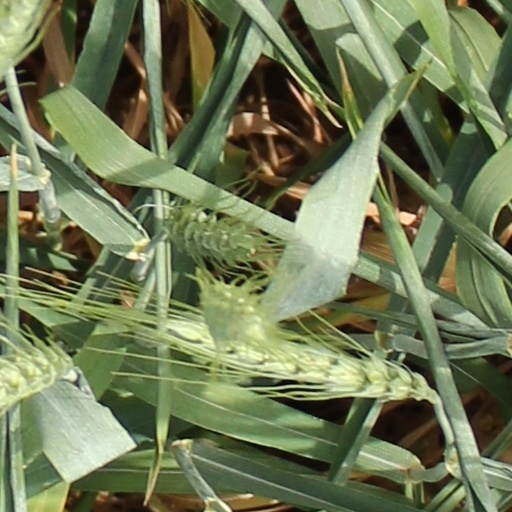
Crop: wheat